Romansh language

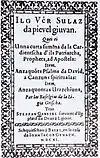
Front page of "Ilg Vêr Sulaz da pievel giuvan"

The first writing in the Sursilvan and Sutsilvan dialects appears in the 17th century. As in the Engadine, these early works usually focused on religious themes, in particular the struggles between Protestants and Counter-Reformers. Daniel Bonifaci produced the first surviving work in this category, the catechism "Curt mussameint dels principals punctgs della Christianevla Religiun", published in 1601 in the Sutsilvan dialect. A second edition, published in 1615, is closer to Sursilvan, however, and writings in Sutsilvan do not appear again until the 20th century. In 1611, ("The true joys of young people"), a series of religious instructions for Protestant youths, was published by Steffan Gabriel. Four years later, in 1615, a Catholic catechism, "Curt Mussament", was published in response, written by Gion Antoni Calvenzano. The first translation of the New Testament into Sursilvan was published in 1648 by the son of Steffan Gabriel, Luci Gabriel.